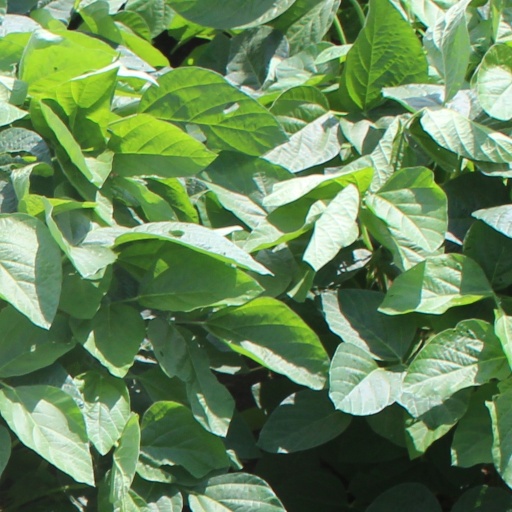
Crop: soybean